Mikhail Vrubel

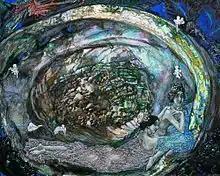
The Pearl Shell, 1904. Stored at the Tretyakov Gallery

One of the most significant parts of preserved Vrubel's legacy is pencil drawings. At that time, the painter primarily drew portraits of doctors, orderlies, patients, acquaintances, players in cards and chess, landscape sketches. He also sketched the corners of his room and some simple objects, such as chairs, a dress threw on a chair, a crumpled bed (seria "Insomnia"), candlestick, carafe, a rose in a glass. Perhaps, with coming back to art, he felt the need to "study figure drawing hard and humbly". Instead of stylization, the painter applied a "naive transfer of the most detailed life impressions". Among other, Vrubel painted doctor Usoltsev, his wife and a student brother. The unfinished portrait of doctor Usoltsev against a gilded icon has been preserved. The painter was able to reflect on the patterned texture of the background and highlights on the image with only one black pencil without any colours, and he "saved" the face in these small details.